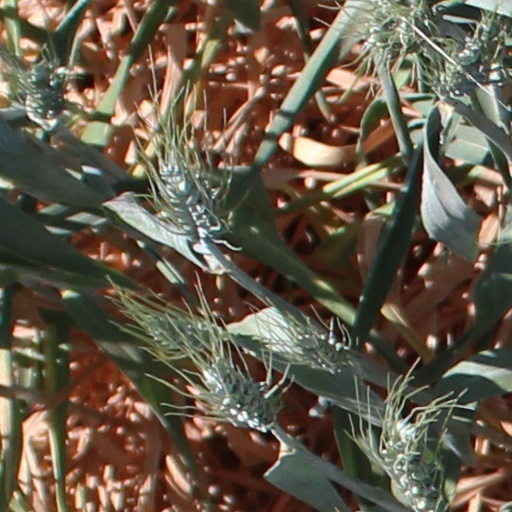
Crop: wheat